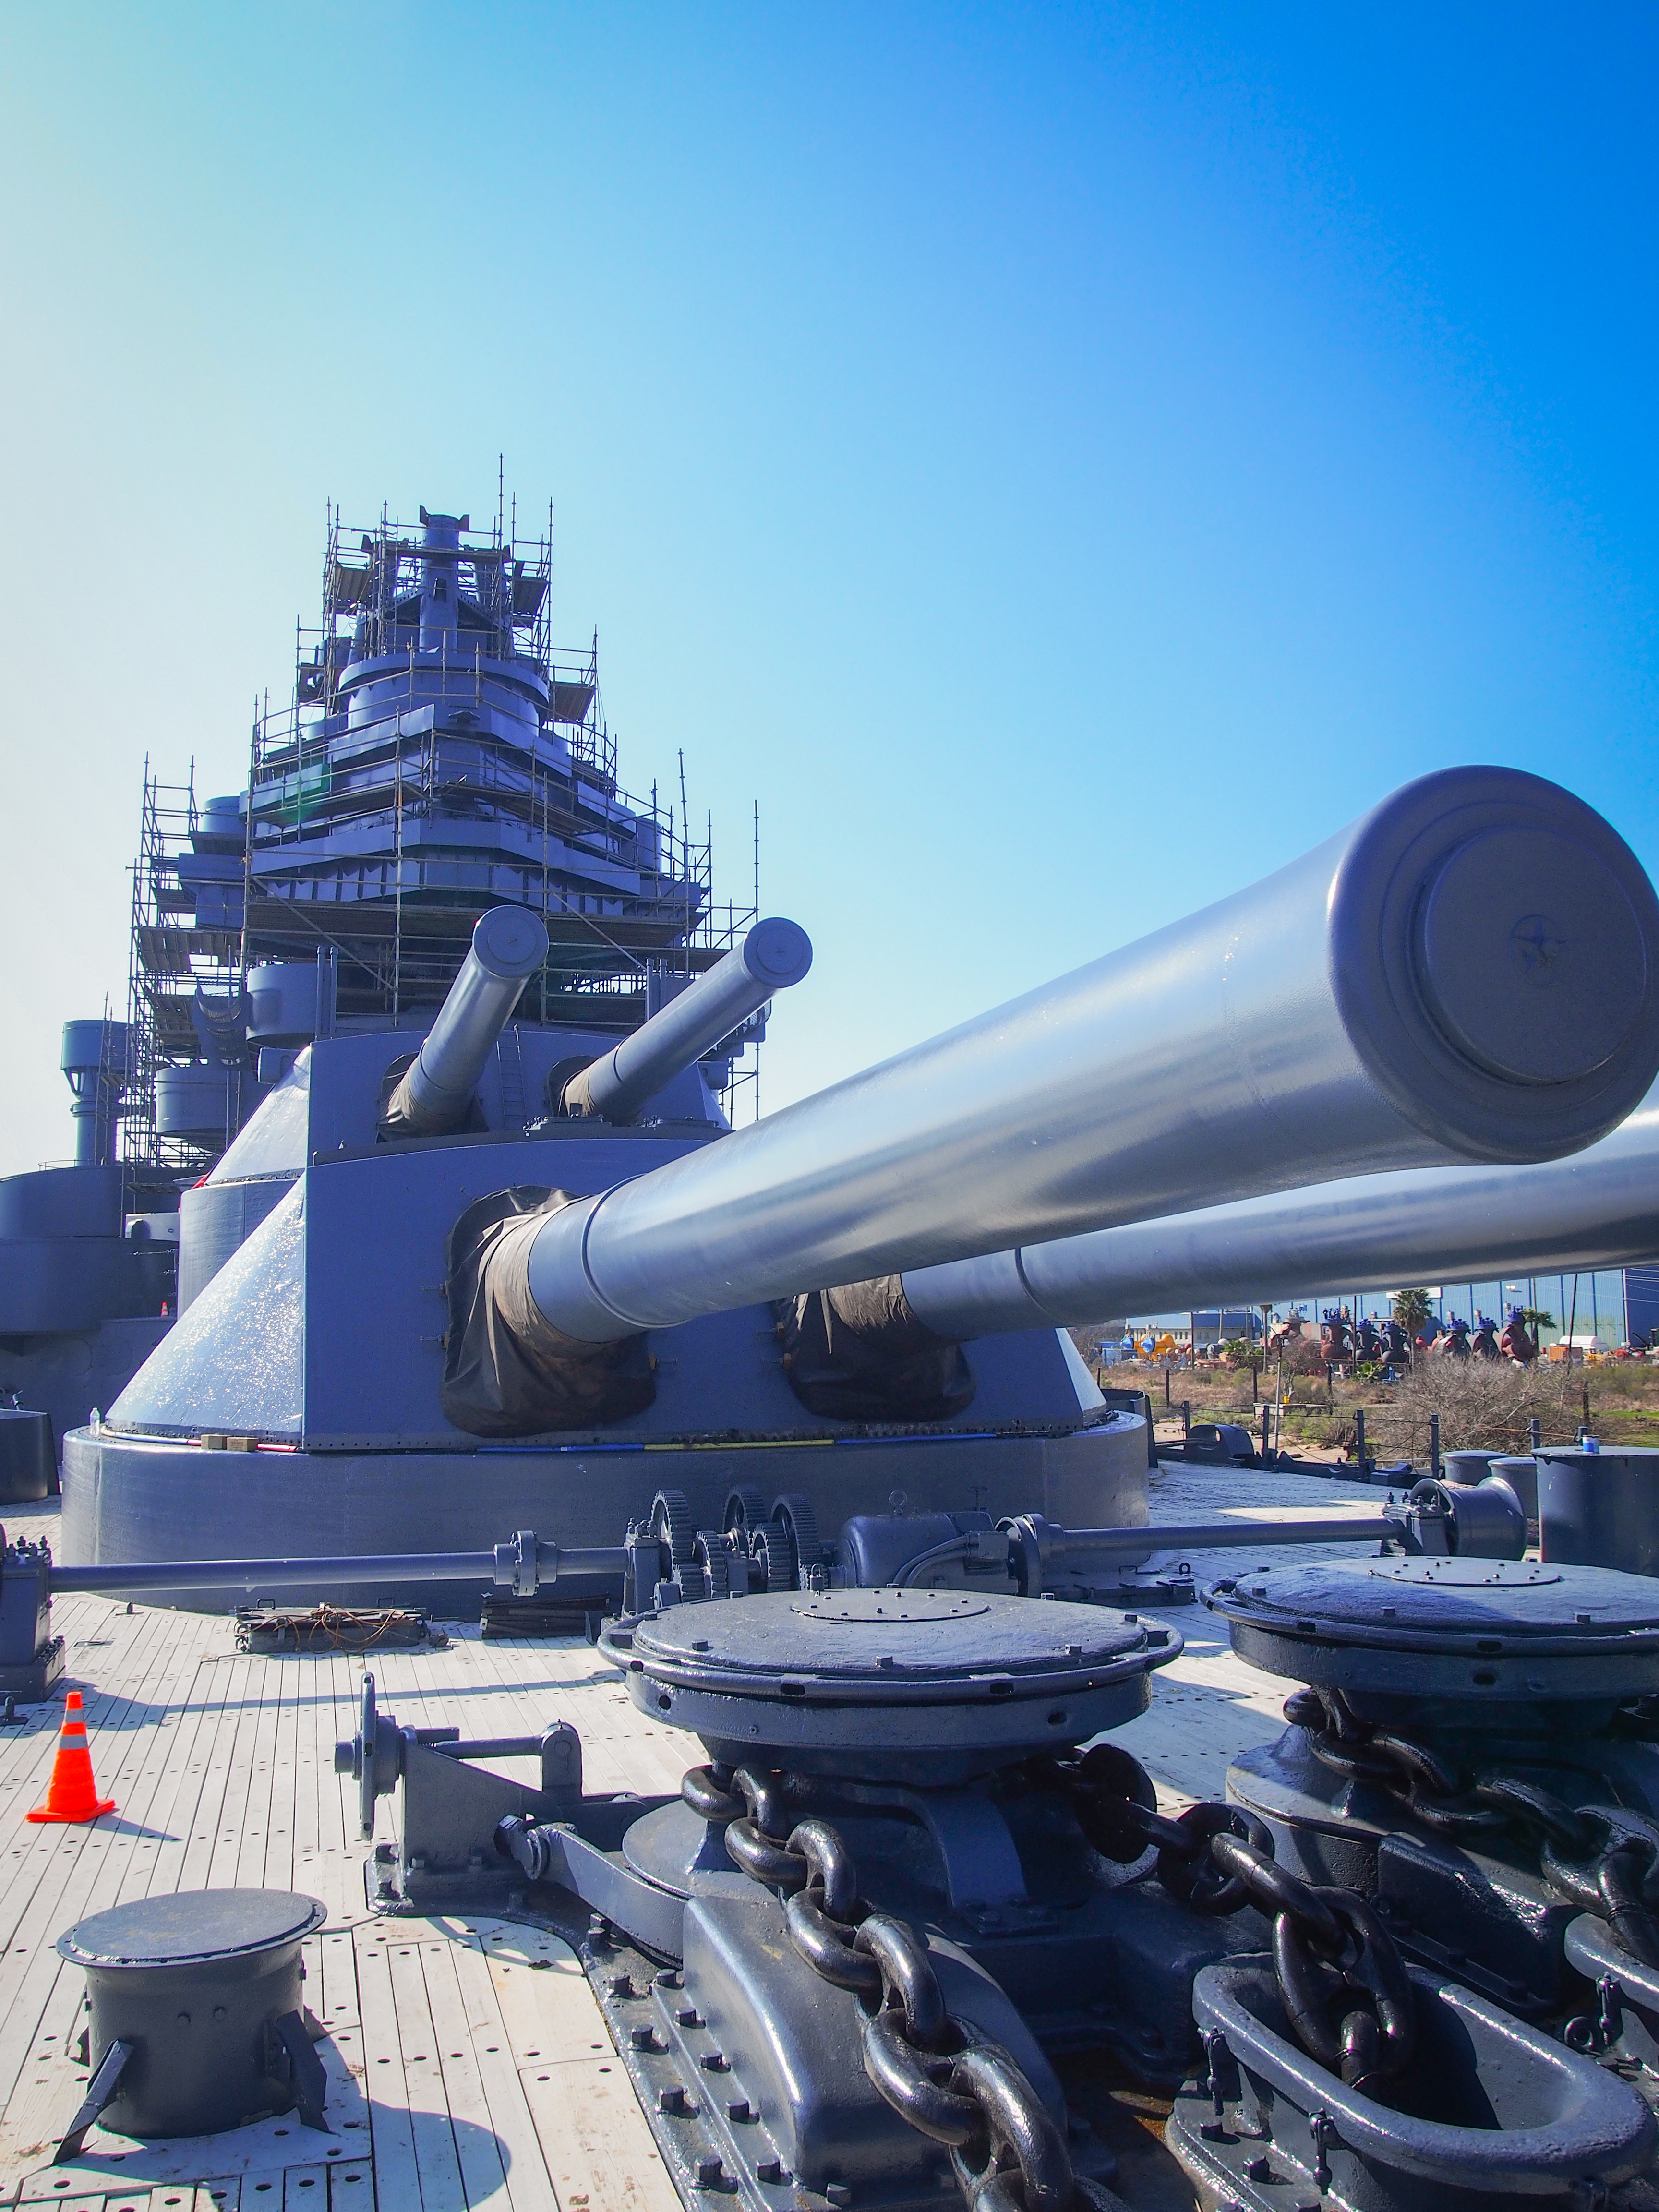
metal, rivets, naval ship, battleship, ship, watercraft, naval architecture, destroyer, navy, gun turret, dreadnought, boat, cruiser, guided missile destroyer